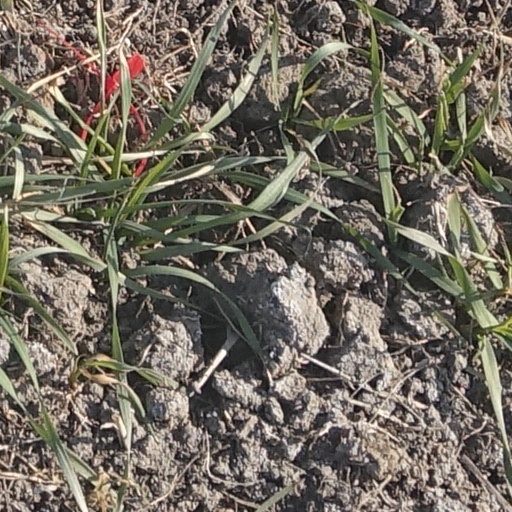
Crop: wheat